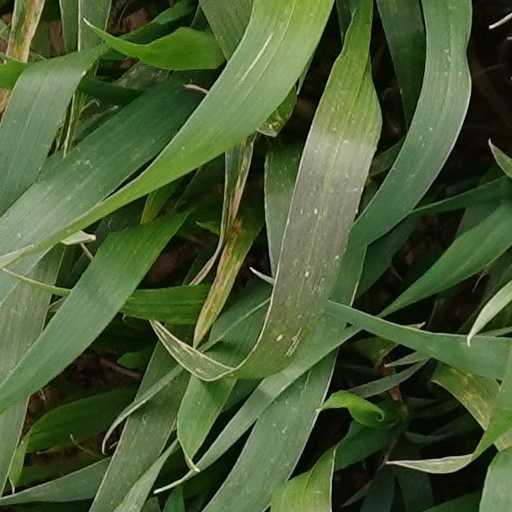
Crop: wheat